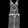
Label: Dress